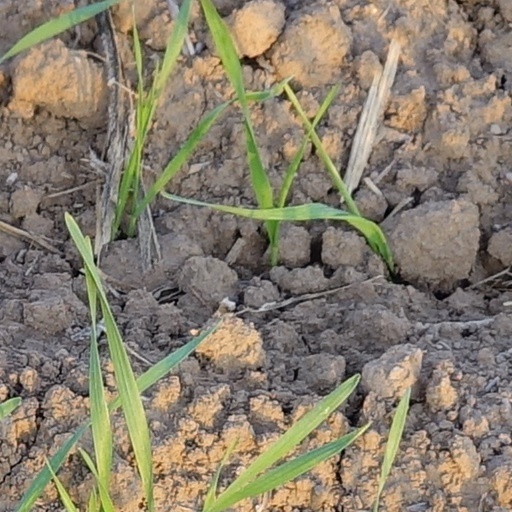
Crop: wheat